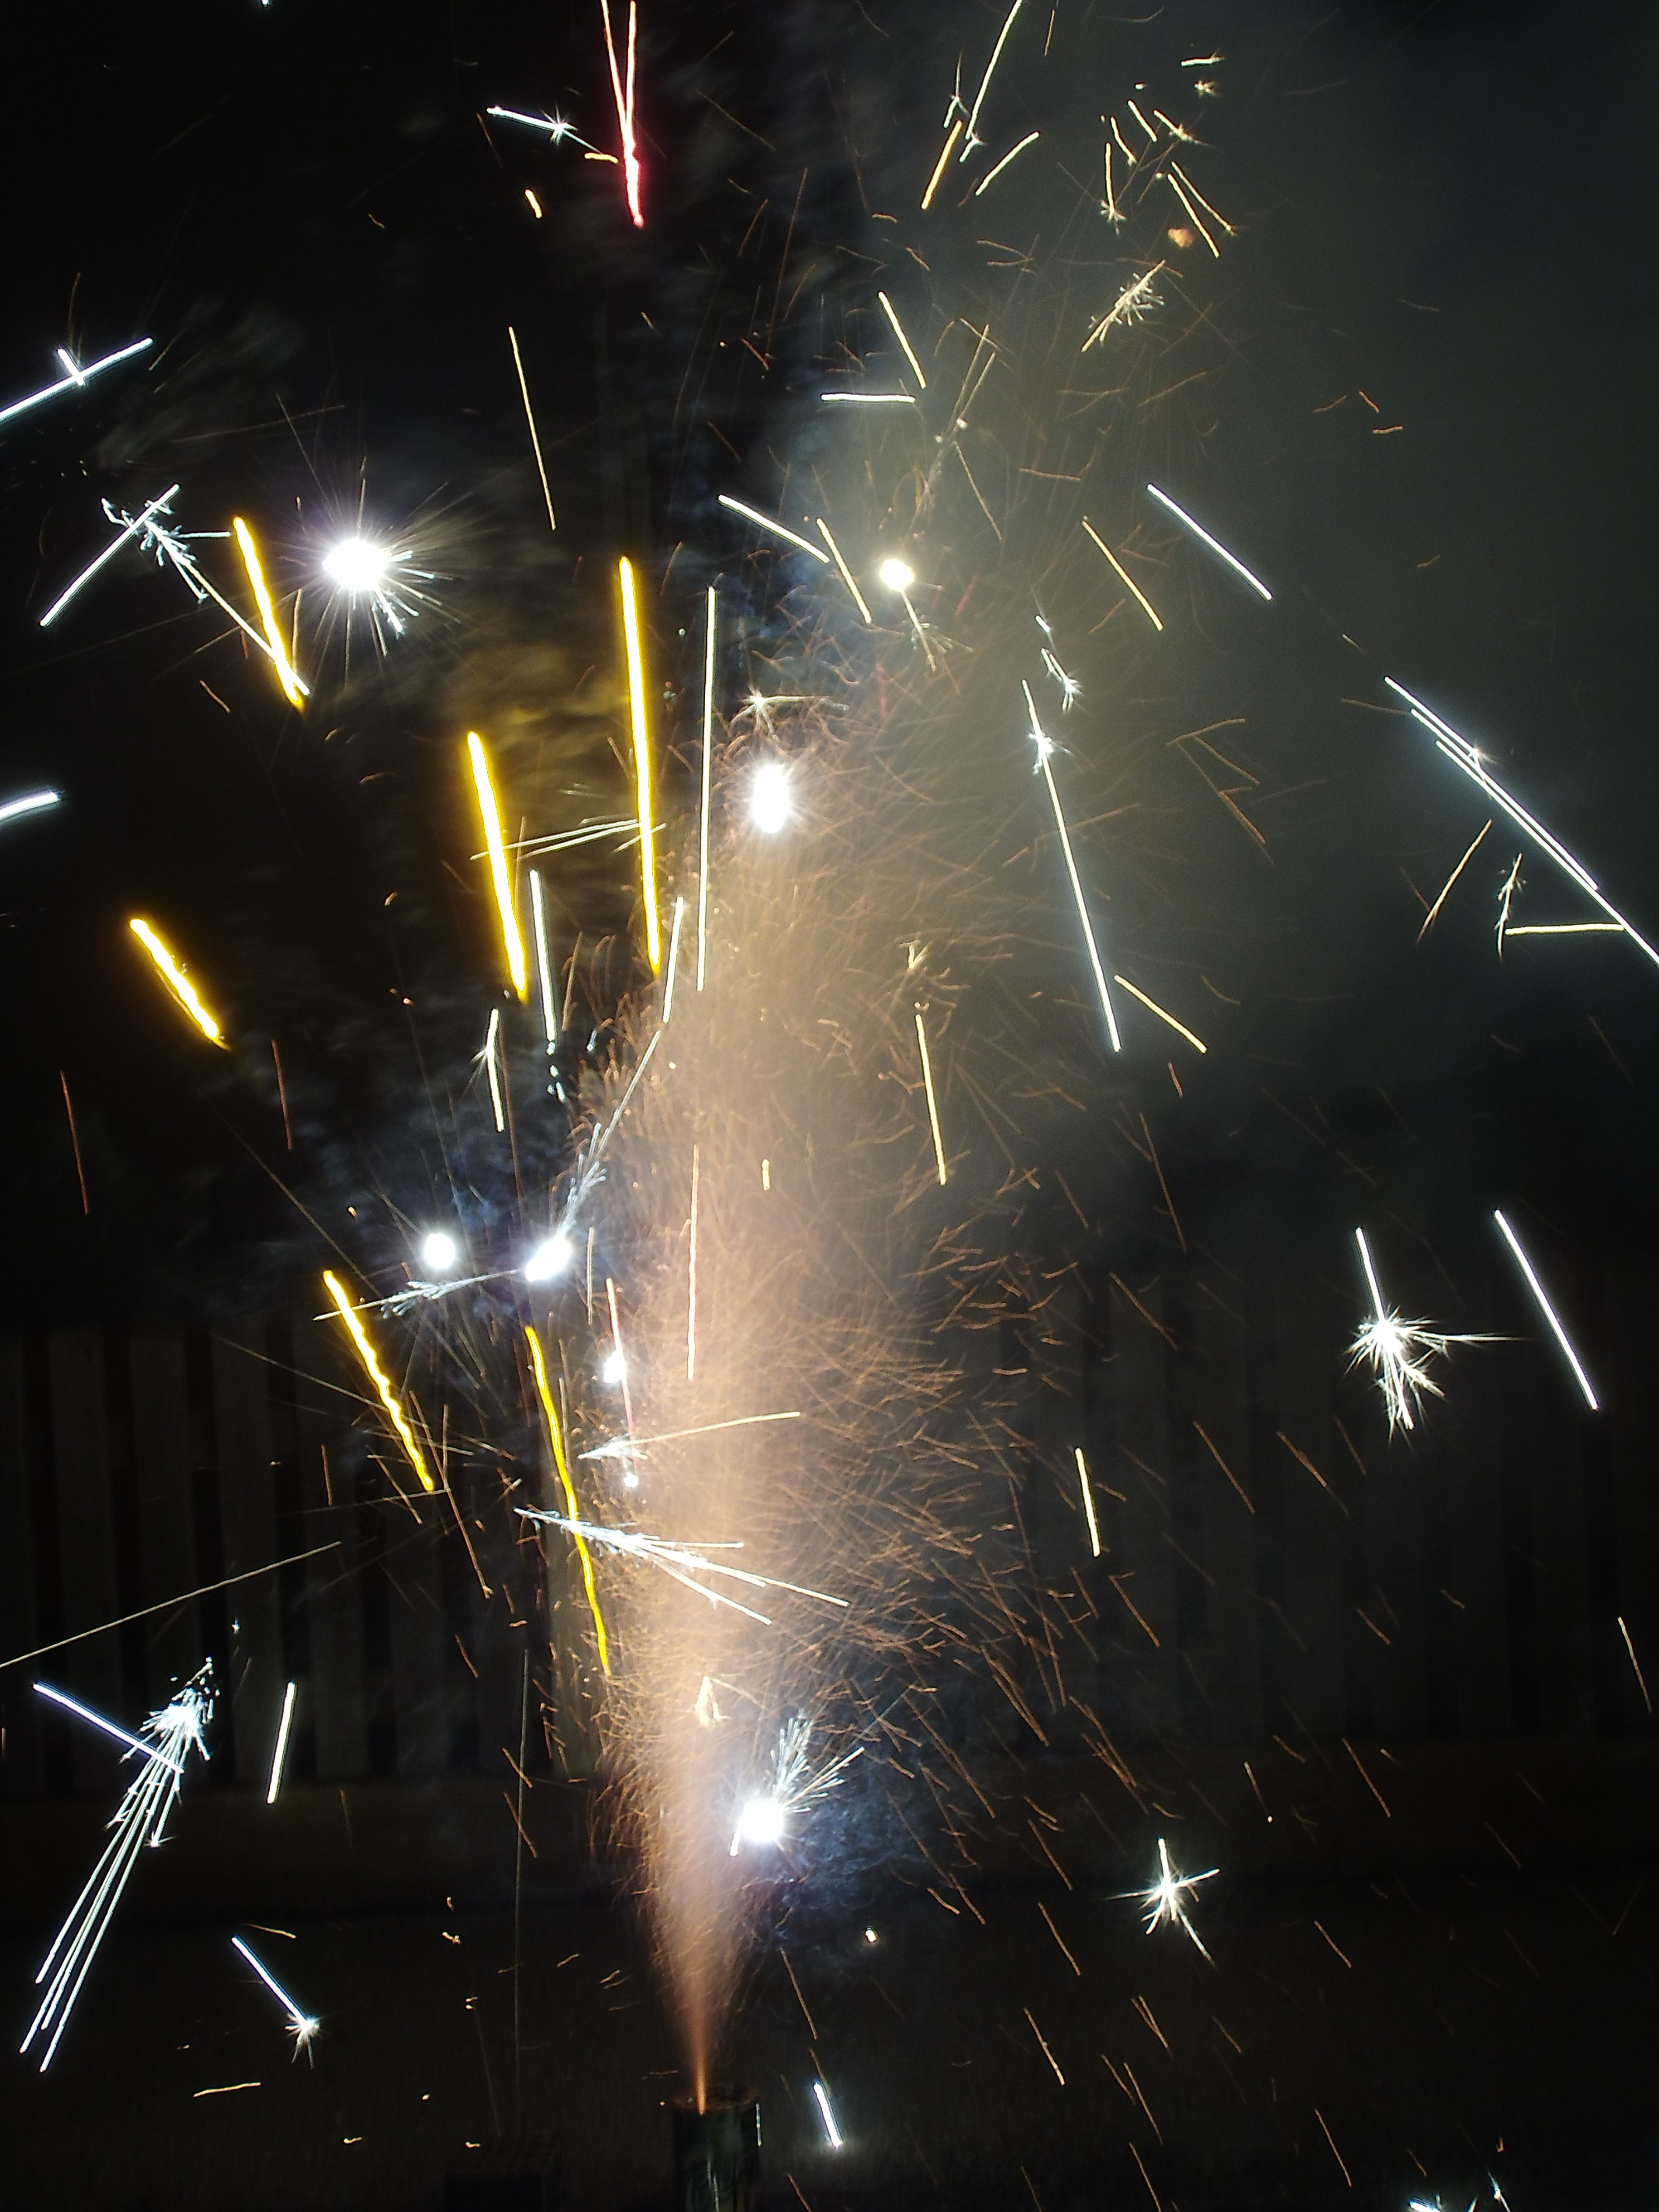
night, recreation, sparkler, concert, darkness, pyrotechnics, radio, fireworks, performance, fountain, event, sylvester, new year's eve, rock concert, outdoor recreation